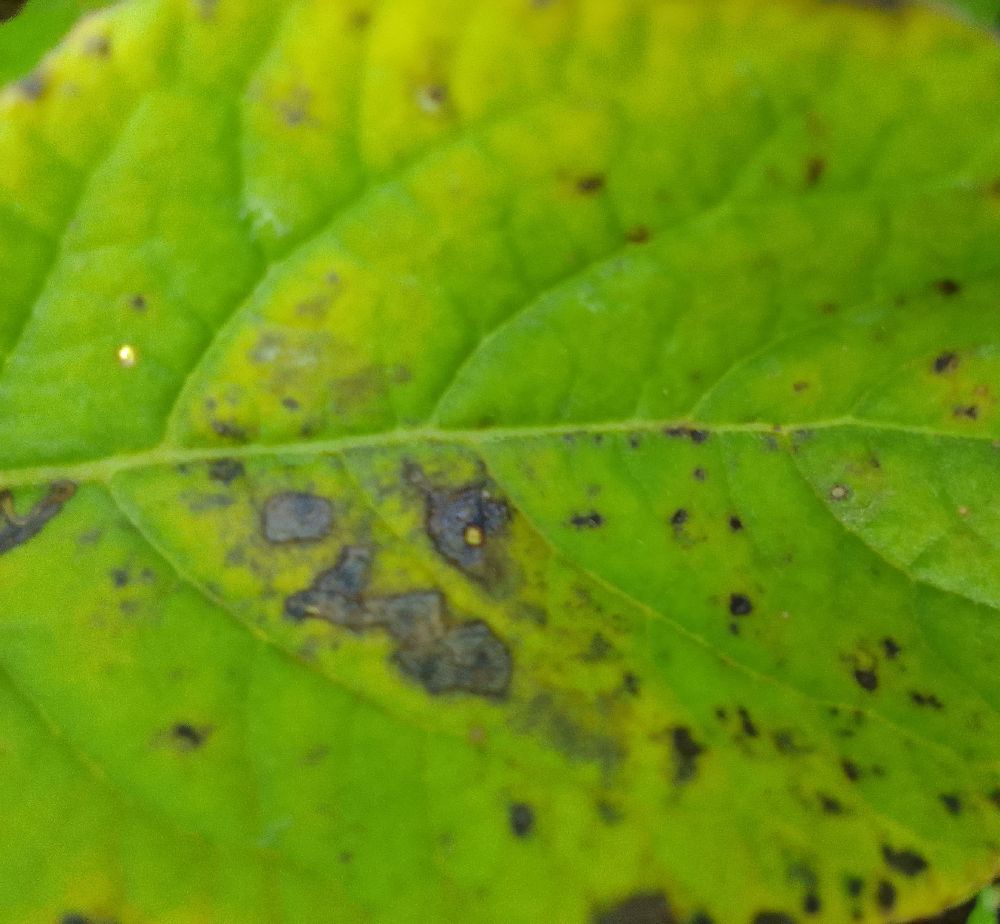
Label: Early blight